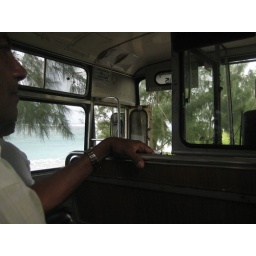
Around Mauritius by bus; on bus no 7 a view of the West coast